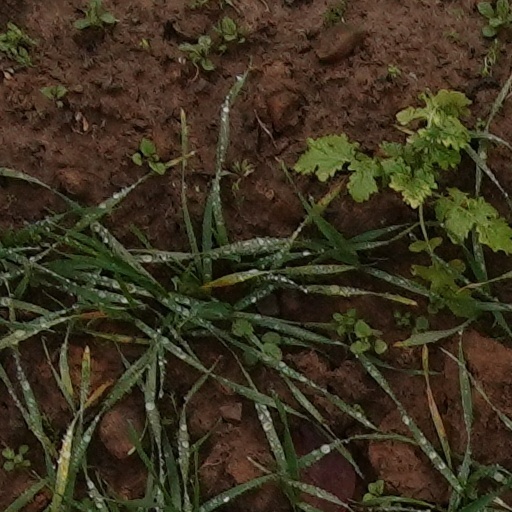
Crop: wheat